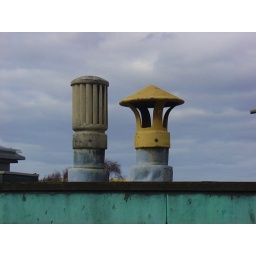
caught my eye as i walked behind the modern catholic church near my house